Pyrrosia eleagnifolia

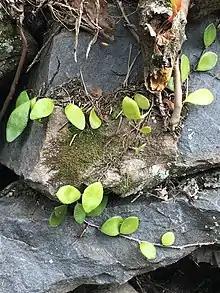
"P. eleagnifolia" growing on rocks in Wellington Botanic Garden

Leather-leaf fern has thick, undivided fronds that are rounded and extremely variable in length – they can be long and thin, up to 20 cm in length, or short and broad (2 cm, rarely 3 cm wide). The fronds grow on long creeping rhizomes. Sterile fronds are generally shorter and broader than fertile ones. The fronds are thick and leathery, smooth and rounded, with blunt ends. They are dark green above and abundantly covered with light-brown irregularly-branched hairs underneath.